Mary Paxton Keeley

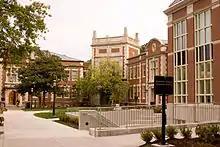
Campus of the Missouri School of Journalism in 2008

Paxton took her father's advice and decided to become a teacher. She studied at the University of Missouri for her master's degree in journalism. While studying, she lived with her son at the Theta Phi Alpha house, where she was a chaperone for the sorority girls. Her master's thesis was titled "The Appeal of the Women's Page", based on a survey she sent to roughly 500 rural and urban women in Missouri to determine what women wanted to read in the newspaper. The thesis was approved on July 2, 1928. She joined Christian College (now Columbia College), a women's liberal arts college, the following year as a journalism instructor. She instructed her students to refer to her as Mary Pax and was known on campus and around town for her short haircut and for regularly riding her bicycle. While there, she taught creative writing and founded the student newspaper, "The Microphone". The publication, under her supervision, was awarded many prizes in publication competitions for state junior colleges. She wrote an anonymous article about low salaries for teachers, which was published by the "Ladies' Home Journal", and was briefly the managing editor for the Missouri Federation of Women's Clubs publication, "The Missouri Clubwoman", during the 1930s.